Chexbres

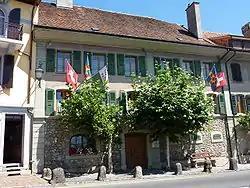
Townhall of Chexbres

Chexbres was until the early 20th century, a primarily agricultural village. Even today, the vineyards in the sunny slopes of the Lavaux cover about 25 hectares and arable and livestock farming in the uplands has a certain role in the employment structure of the population. More jobs however are available in the local small businesses and especially in the service sector. The trade of Chexbres is principally with daily consumer goods and to provide for tourists. There are also several wine shops. Chexbres also features a heated swimming pool. Through the construction of numerous single-family homes in the last decades, the village has developed into a residential community. Many workers though are commuters who work mainly in Lausanne and in the Vevey-Montreux region.